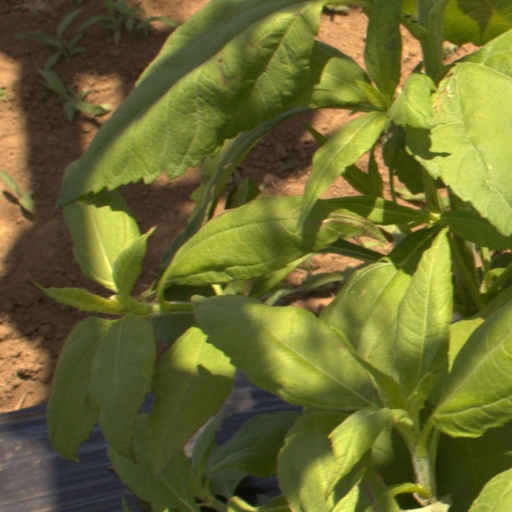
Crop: Jerusalem artichoke